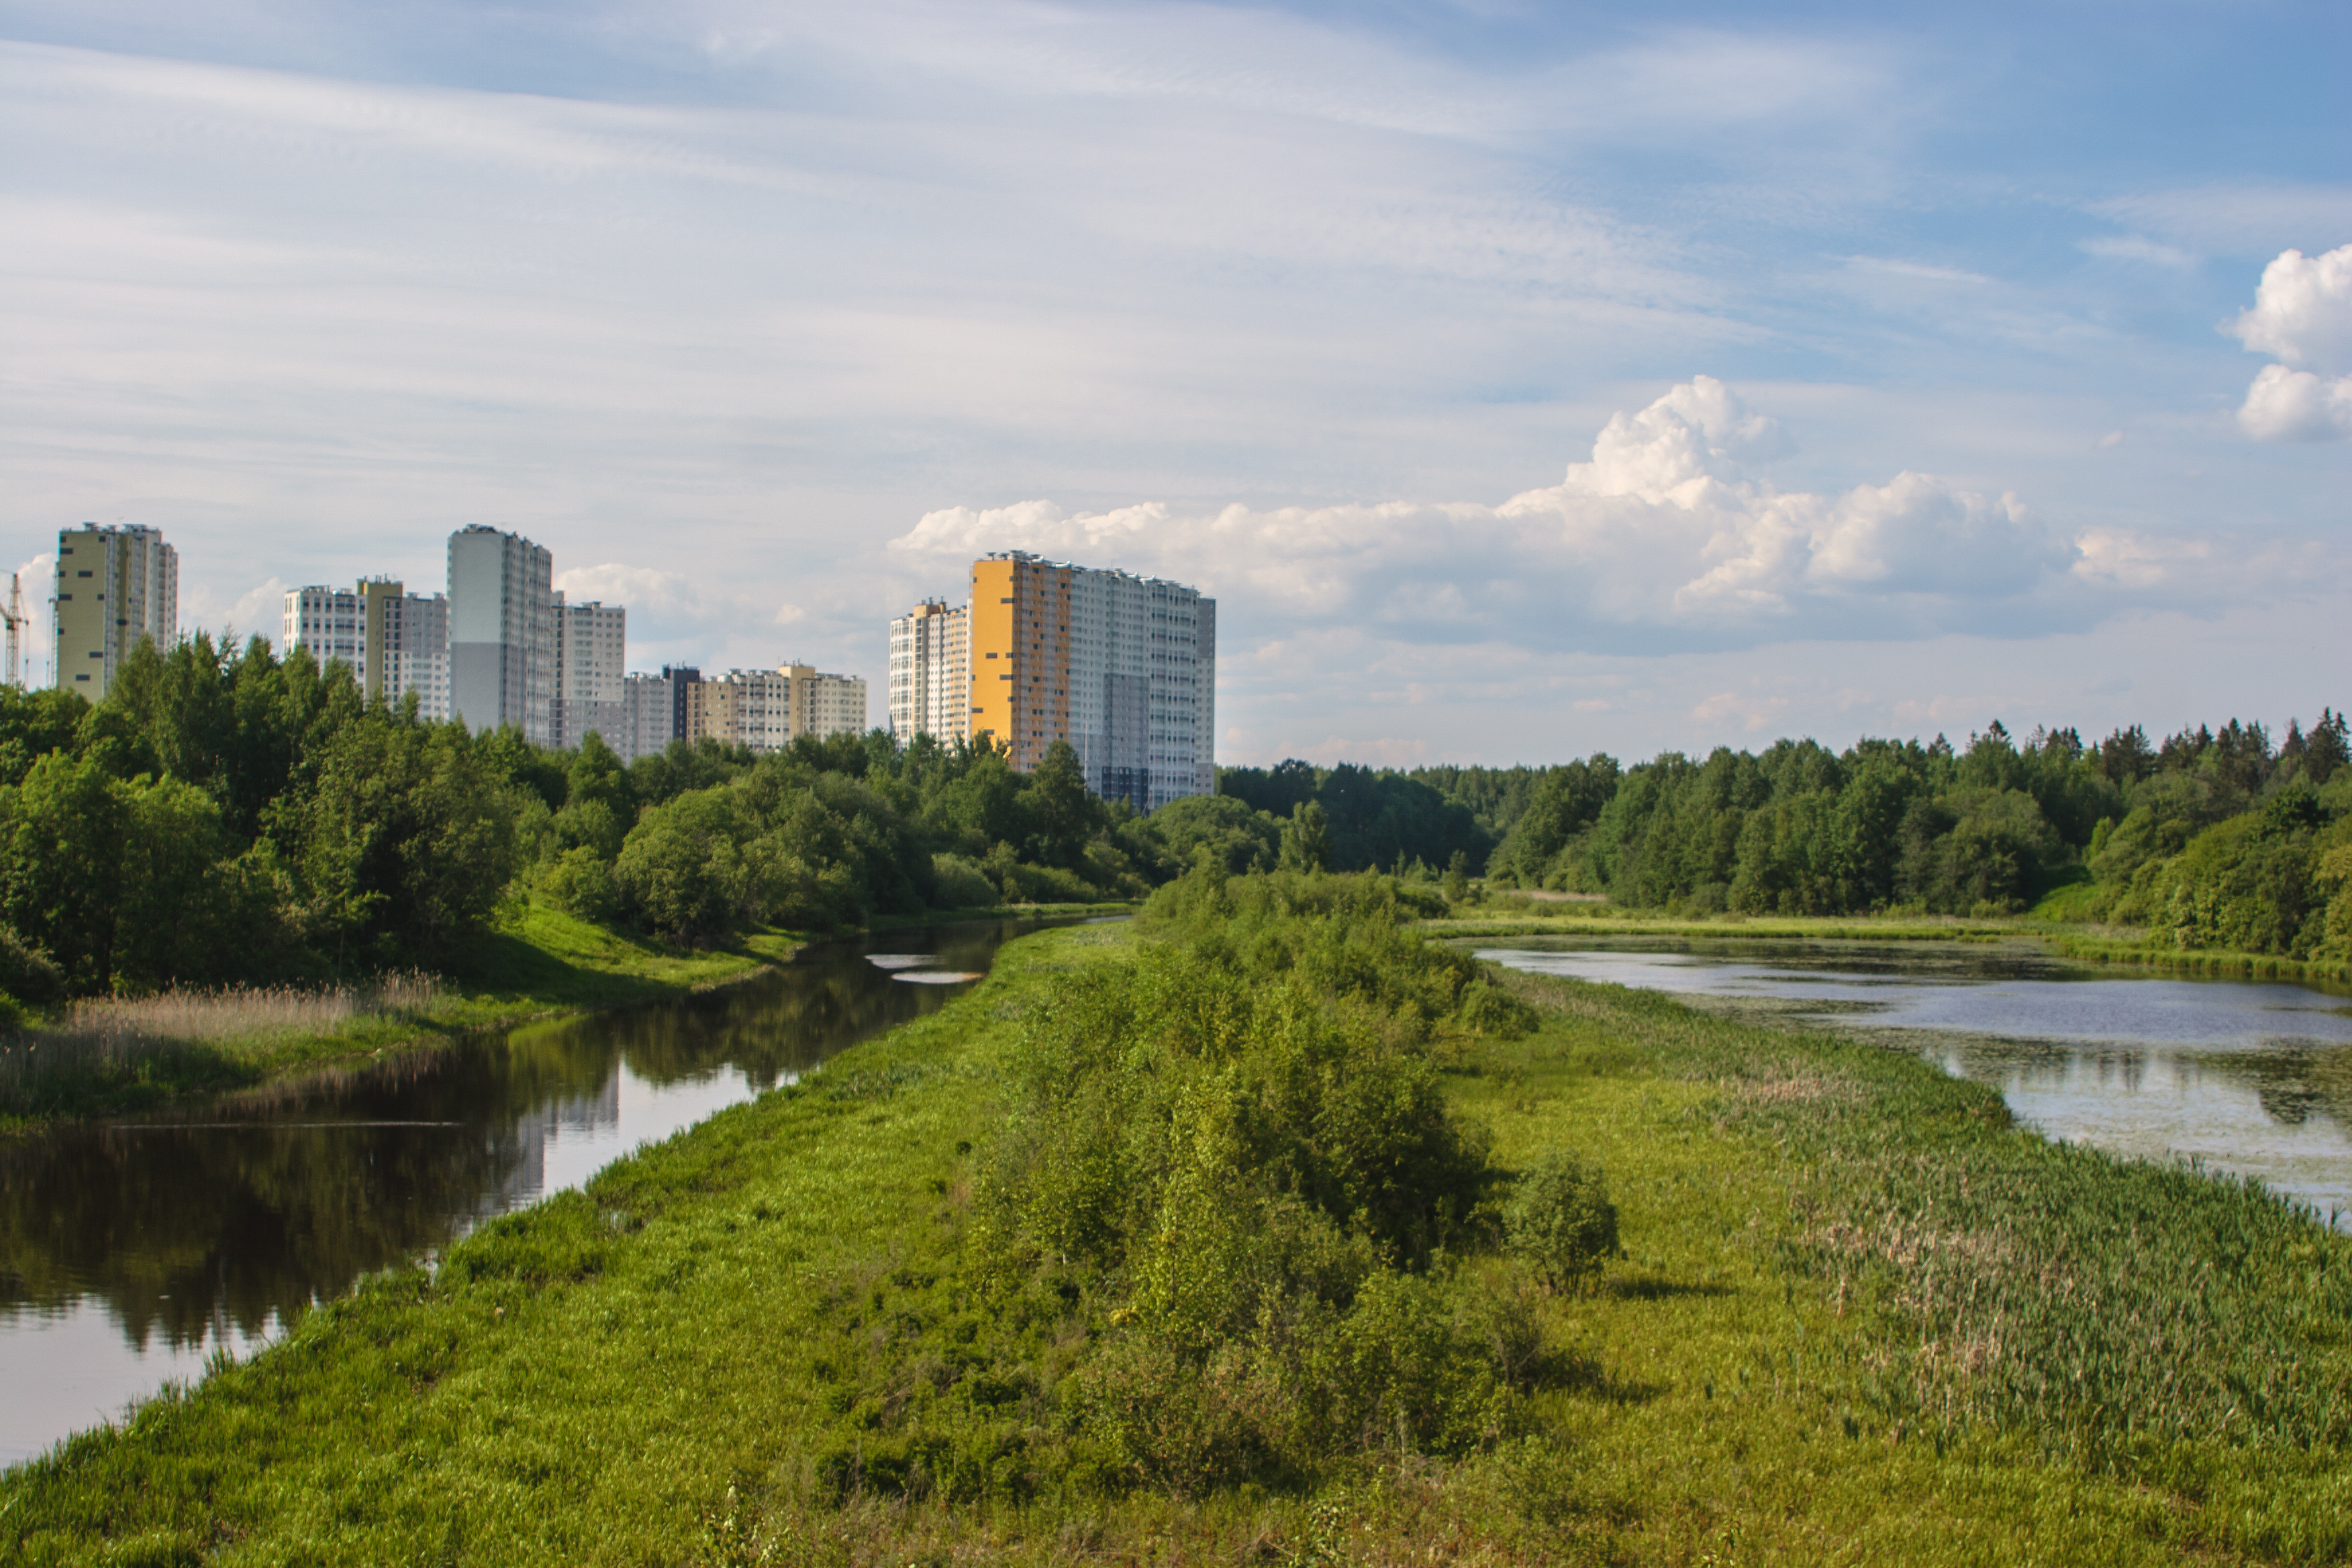
images, water, sky, cloud, plant, water resources, skyscraper, building, tree, natural landscape, body of water, lake, land lot, vegetation, fluvial landforms of streams, grass, watercourse, bank, landscape, meadow, cumulus, grassland, waterway, horizon, lacustrine plain, tower block, riparian zone, city, shore, tidal marsh, road, Freshwater marsh, condominium, stream, canal, wildlife, reservoir, wetland, creek, reflection, garden, channel, coast, bog, loch, pasture, salt marsh, hill, fen, floodplain, prairie, marsh, inlet, pond, riparian forest, forest, shrub, levee, river, cityscape, rock, bayou, sea, skyline